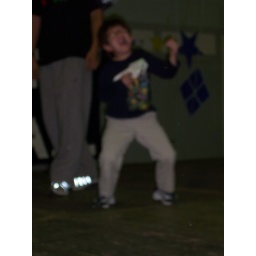
Oh my.....this boy did air guitar and break dancing on stage by himself. I love him.